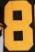
Number: 8